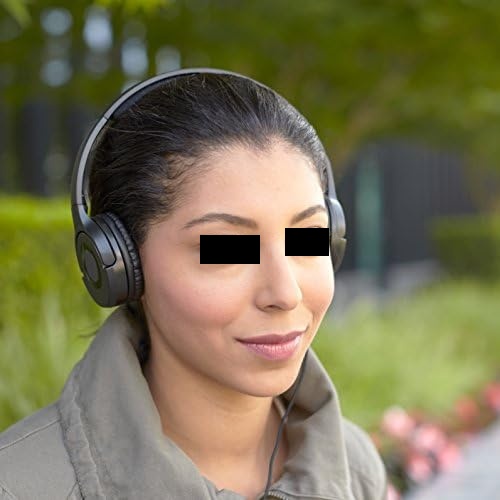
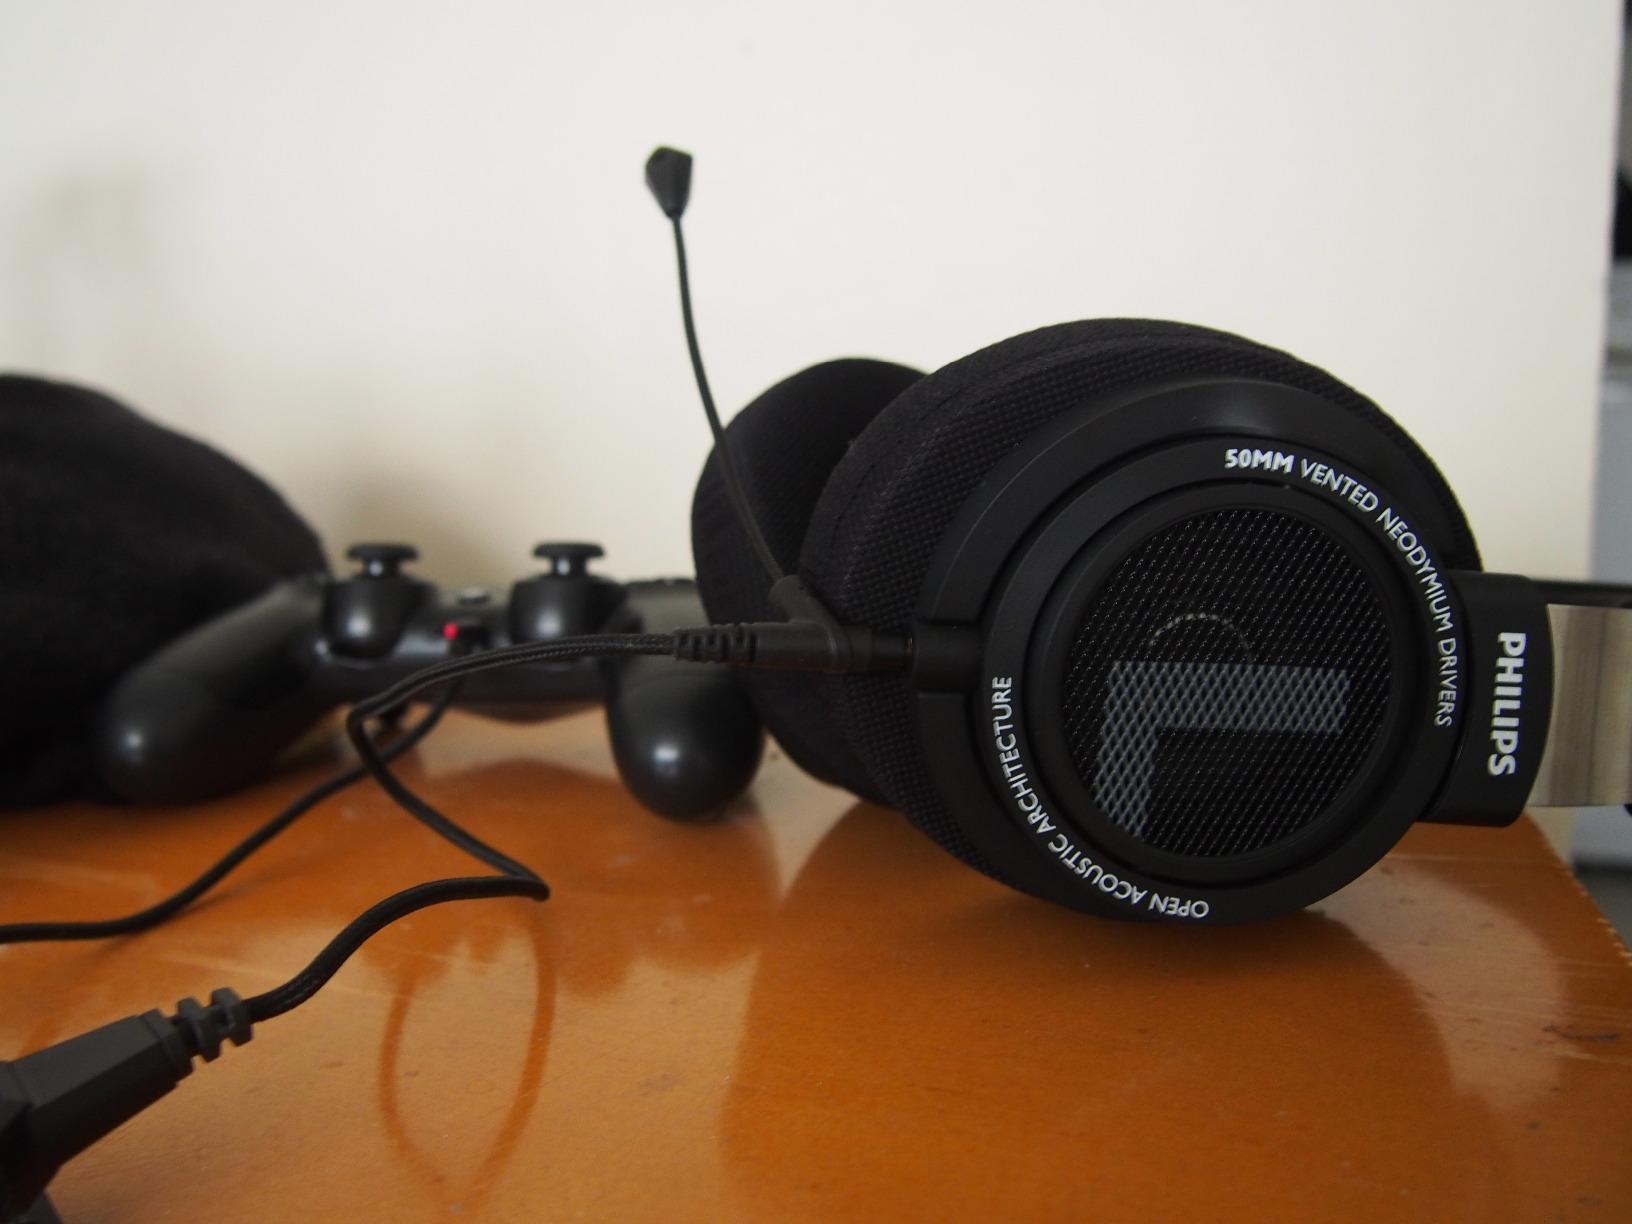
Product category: headphones
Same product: no